Montrose Park Historic District

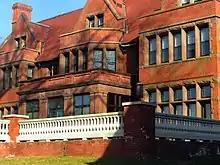
The Kip-Riker House by Henry Ives Cobb

Montrose Park Historic District is a historic district located in South Orange, Essex County, New Jersey, United States. The buildings in the district were built between and and were added to the National Register of Historic Places on August 29, 1997.